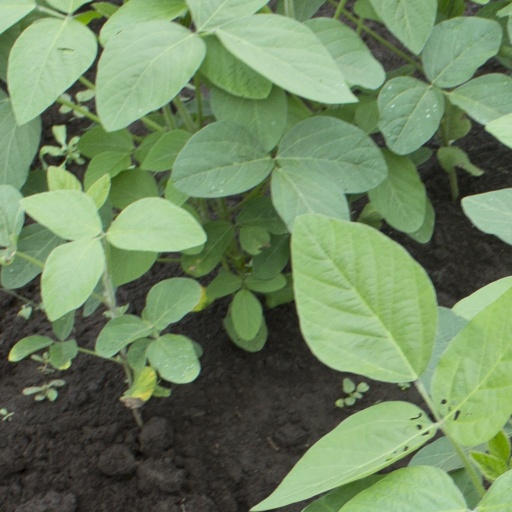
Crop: soybean